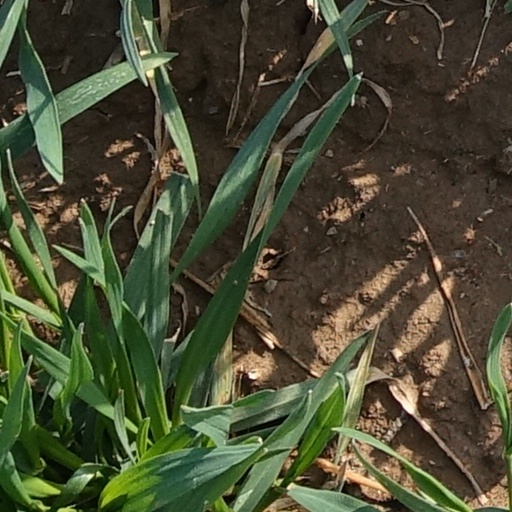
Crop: wheat